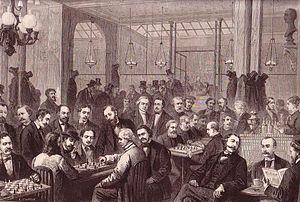
Le Café de la Régence est un café parisien ouvert de 1681 à 1910.